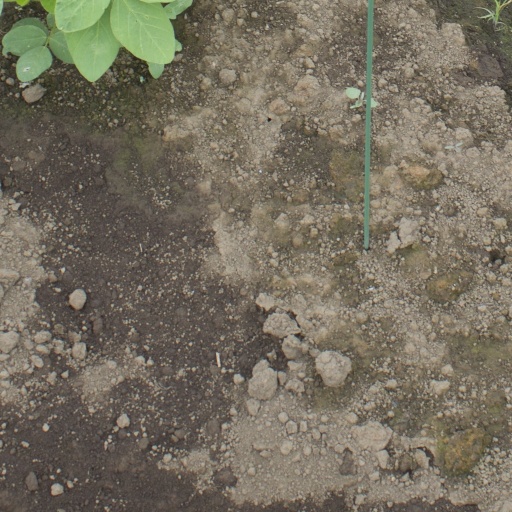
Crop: soybean